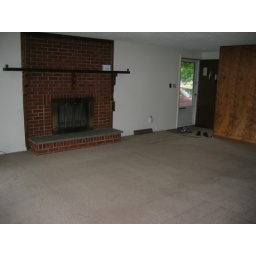
The living room in our house in Kettering, looing toward the front door and fireplace. Looks pretty empty without furniture!